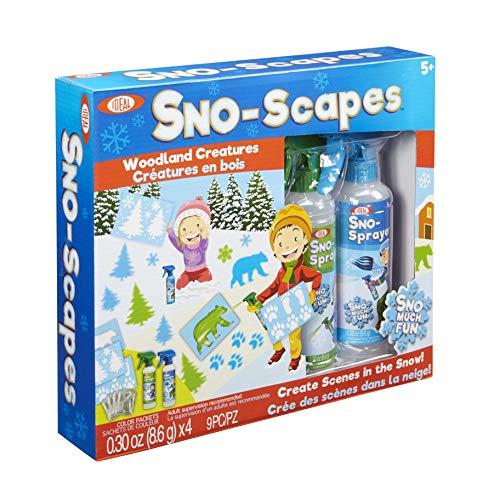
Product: Ideal SNO Scapes Scene Creator Set Kids Outdoor Snow Activity
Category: Toys & Games | Arts & Crafts | Craft Kits | Paint-By-Number Kits
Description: Decorate a snowman or snow covered trees, lawns, and more.
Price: $17.99
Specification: ProductDimensions:12x2.5x10.5inches|ItemWeight:1.06pounds|ShippingWeight:1.06pounds(Viewshippingratesandpolicies)|ASIN:B07CW1M3HS|Itemmodelnumber:400220-2|Manufacturerrecommendedage:5yearsandup